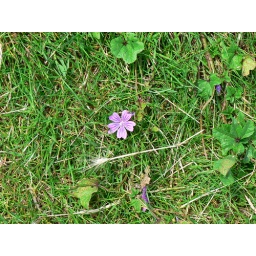
flower in grass